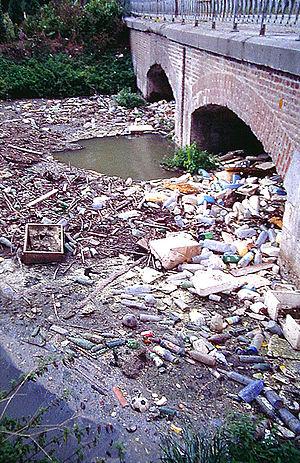
Accumulation de macro-déchets flottants en amont du siphon qui fait passer l'Aa sous le Canal de Noeufossé à Arques. Dans la décennie 1985/1995, l'Aa a subi une lourde pollution chronique d'origine industrielle (3 papeteries et d'autres usines) et urbaine (peu de station d'épuration ou station dysfonctionnant).
L'Aa est un fleuve côtier français du nord de la France, dans la région Hauts-de-France, qui se jette dans la mer du Nord, pour partie canalisé qui traverse les villes de Saint-Omer et Gravelines, et est très proche de la Manche. C'est un fleuve très connu des amateurs de mots croisés.
50° 41′ 09″ N, 2° 23′ 56″ E